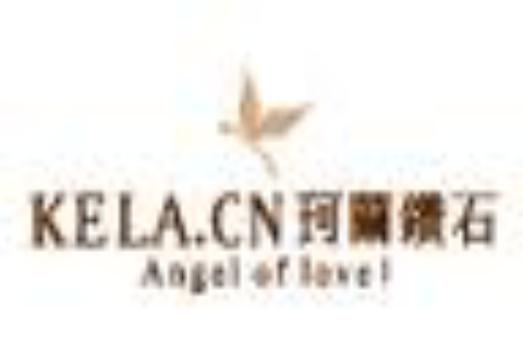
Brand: KELA
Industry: Clothes